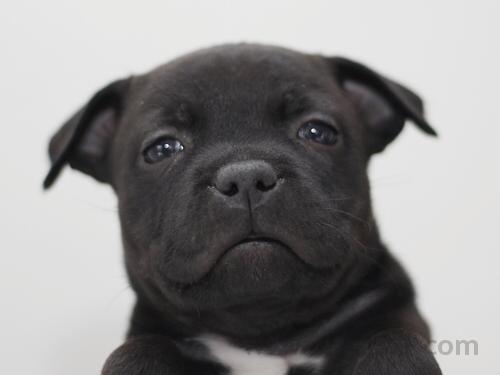
Staffordshire_bullterrier